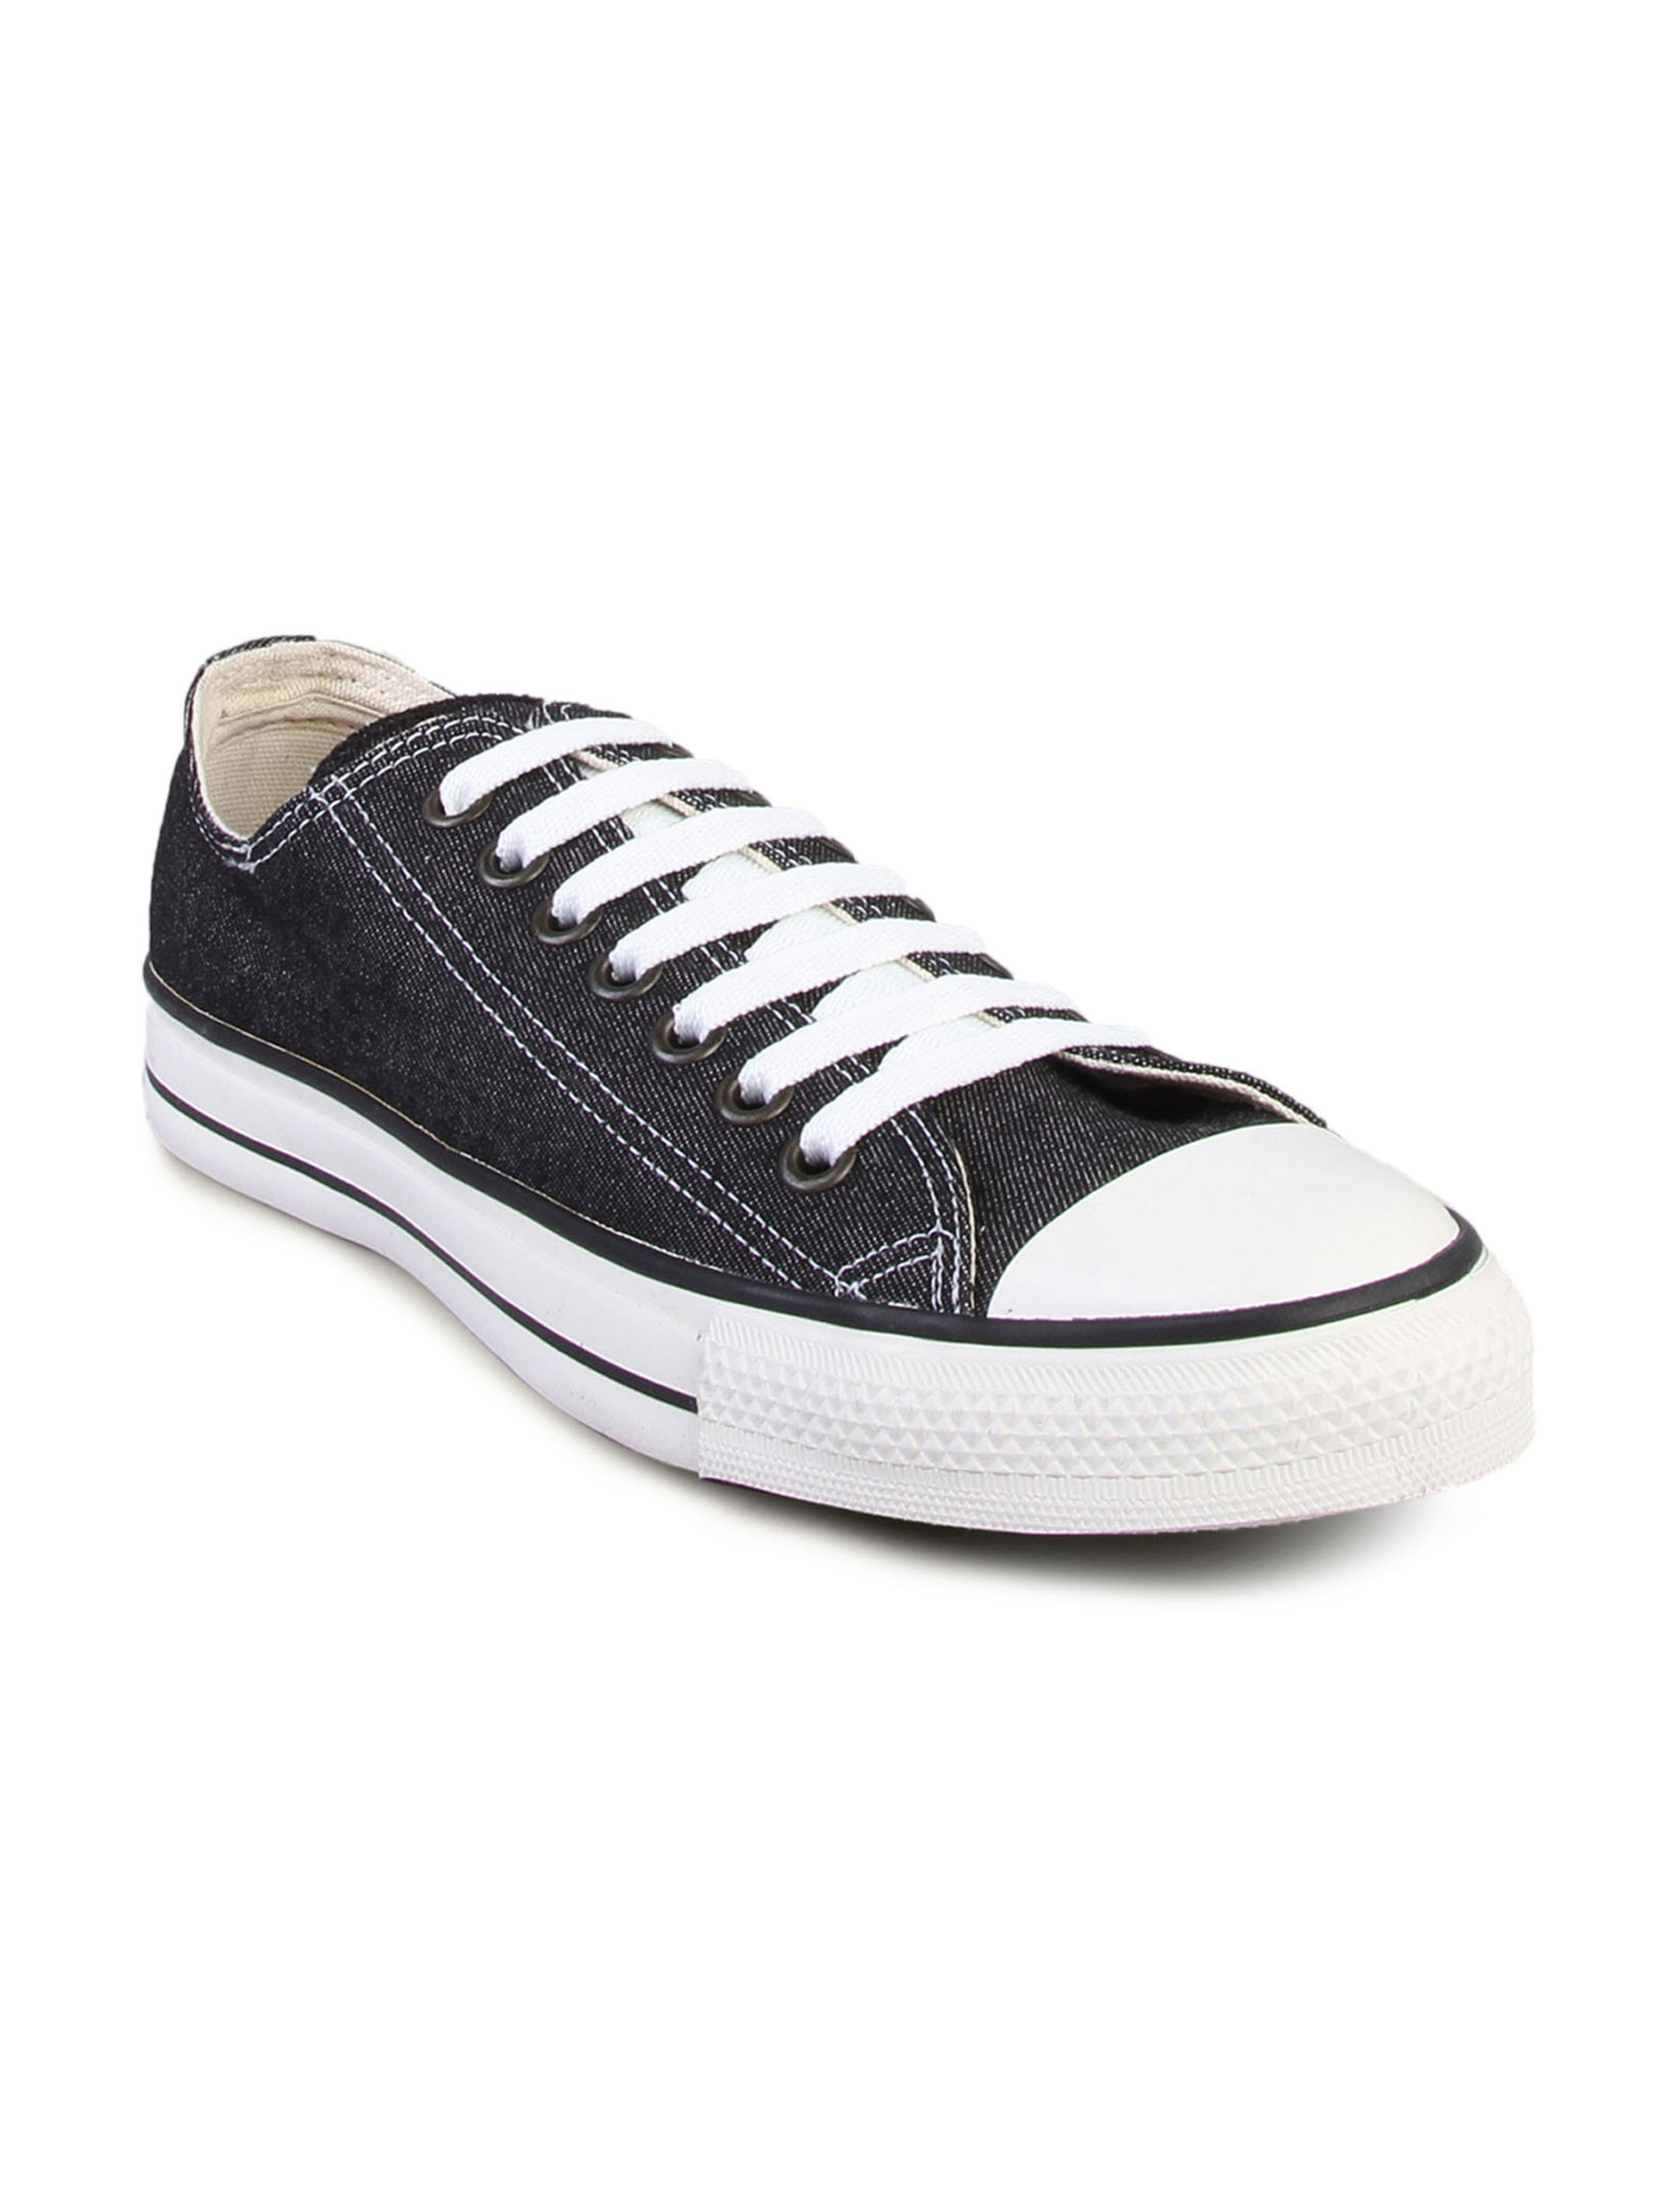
Converse Men's All Star Canvas Ox Black Shoe
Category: Footwear / Shoes / Casual Shoes
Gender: Men
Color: Black
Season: Summer 2013
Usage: Casual